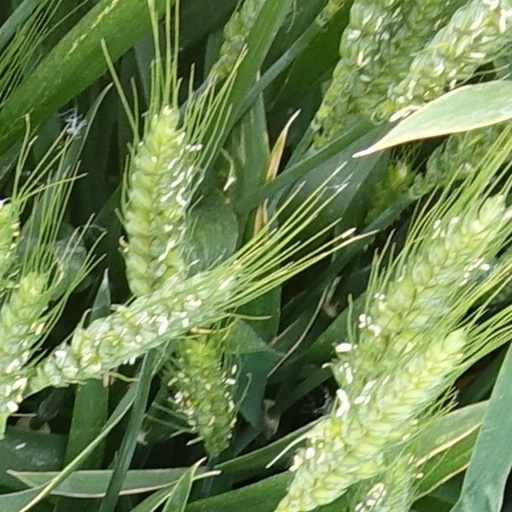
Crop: wheat